7th Division (Australia)

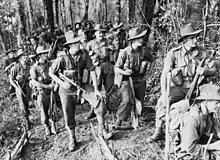
Troops of the 2/16th Infantry Battalion watch aircraft bombing Japanese positions prior to their attack on "The Pimple", Shaggy Ridge, New Guinea.

Meanwhile, the Kokoda Track campaign had become a vicious, see-sawing battle, featuring fierce fighting around Kokoda itself and at Isurava where Private Bruce Kingsbury, from the 2/14th Battalion, was awarded a posthumous VC for his actions on 29 August. The Australians withdrew from Isurava, taking part in further actions around Templeton's Crossing and Efogi. The 25th Brigade joined the 21st at Ioribaiwa before the Australians made their final stand on Imita Ridge in mid September. Having been successfully delayed, the Japanese supply lines were now over extended and in October the 25th Brigade took part in the hard-fought advance that finally pushed the Japanese out of the Owen Stanley Range. During this stage of the fighting, actions were fought again at Templeton's Crossing and Oivi–Gorari before the Australians reached the Kumusi River on 13 November. During the fighting around the Kokoda Track, 359 men from the division were killed and another 560 were wounded.